Antonio Añoveros Ataún

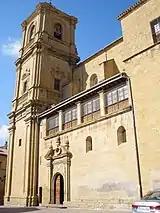
S. Maria church, Tafalla

At some point Añoveros became vicedirector of a diocesan Pamplonese weekly "La Verdad". It is not entirely clear when he ceased as a parish priest for St. Nicholas in Pamplona; during the war he was officially delegated to Delegación de frentes y hospitales, a branch of Falange catering for the wounded; no earlier than in 1939 Añoveros was nominated representative of the diocese to the Casa del Consiliario de Madrid and in this capacity he made few trips abroad. Afterwards he was appointed primer capellán and professor at Escuela Nacional de Mandos del Frente de Juventud, an institute designed to train the Falangist youth cadres. This assignment was terminated in 1942, when he assumed the Santa Maria parish in the central Navarrese town of Tafalla; he was also appointed director of the local Casa Sacerdotal Diocesana. He passed into the living memory of the local population as a young, ingenious and resolute priest, trying to serve the poor community the best; he continued at the post until 1950.